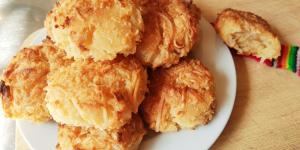
cocadas horneadas